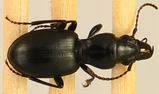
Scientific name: Promecognathus crassus
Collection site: Wind River Experimental Forest NEON (WREF), plot WREF_012